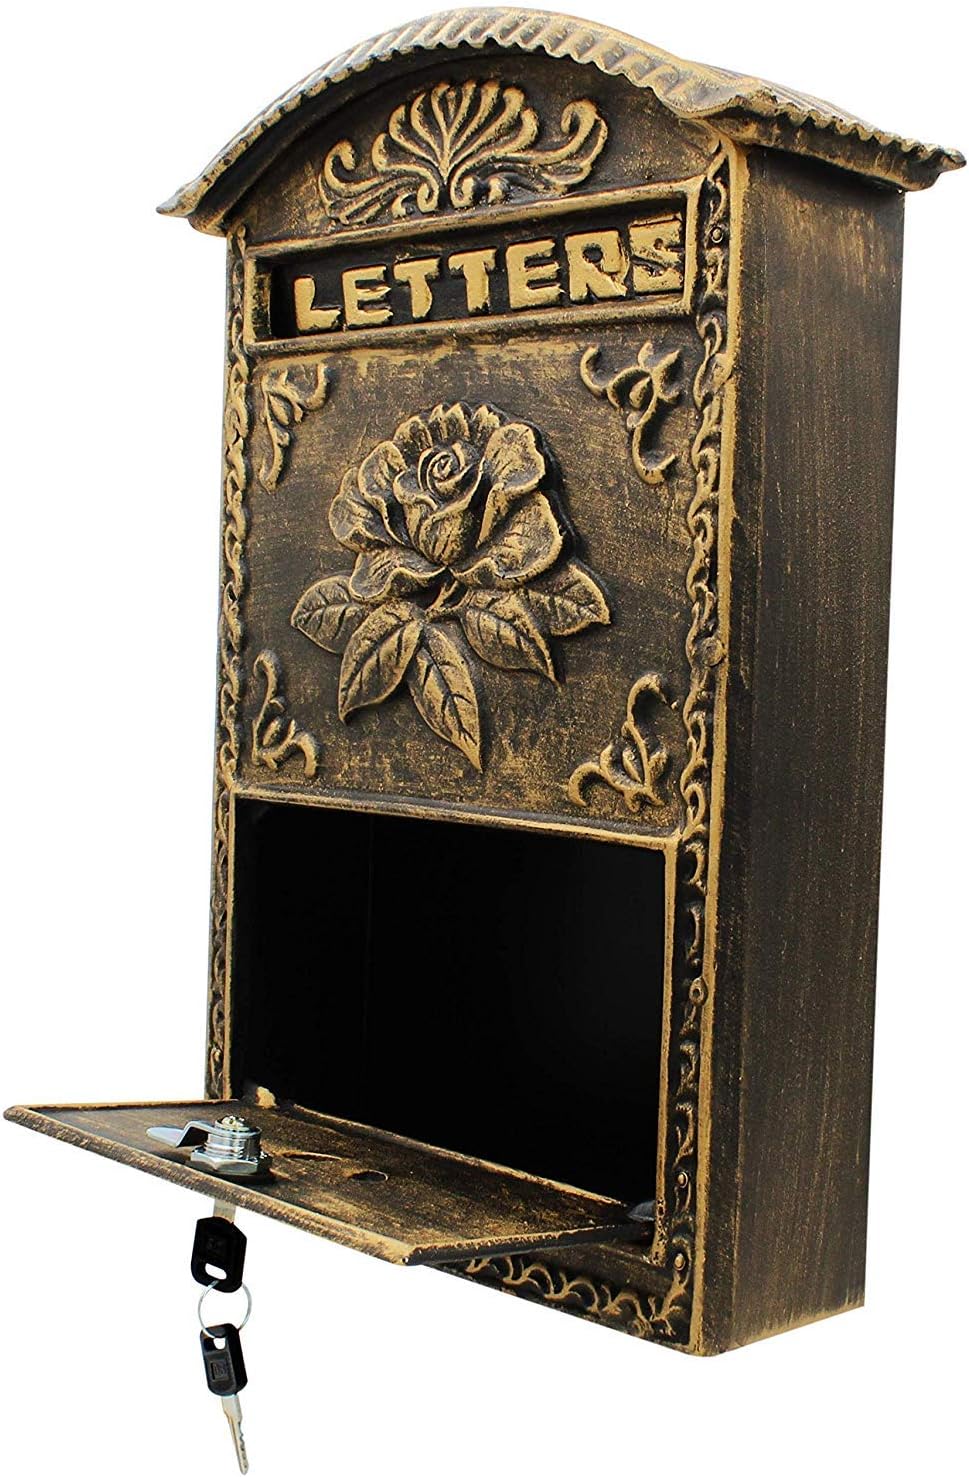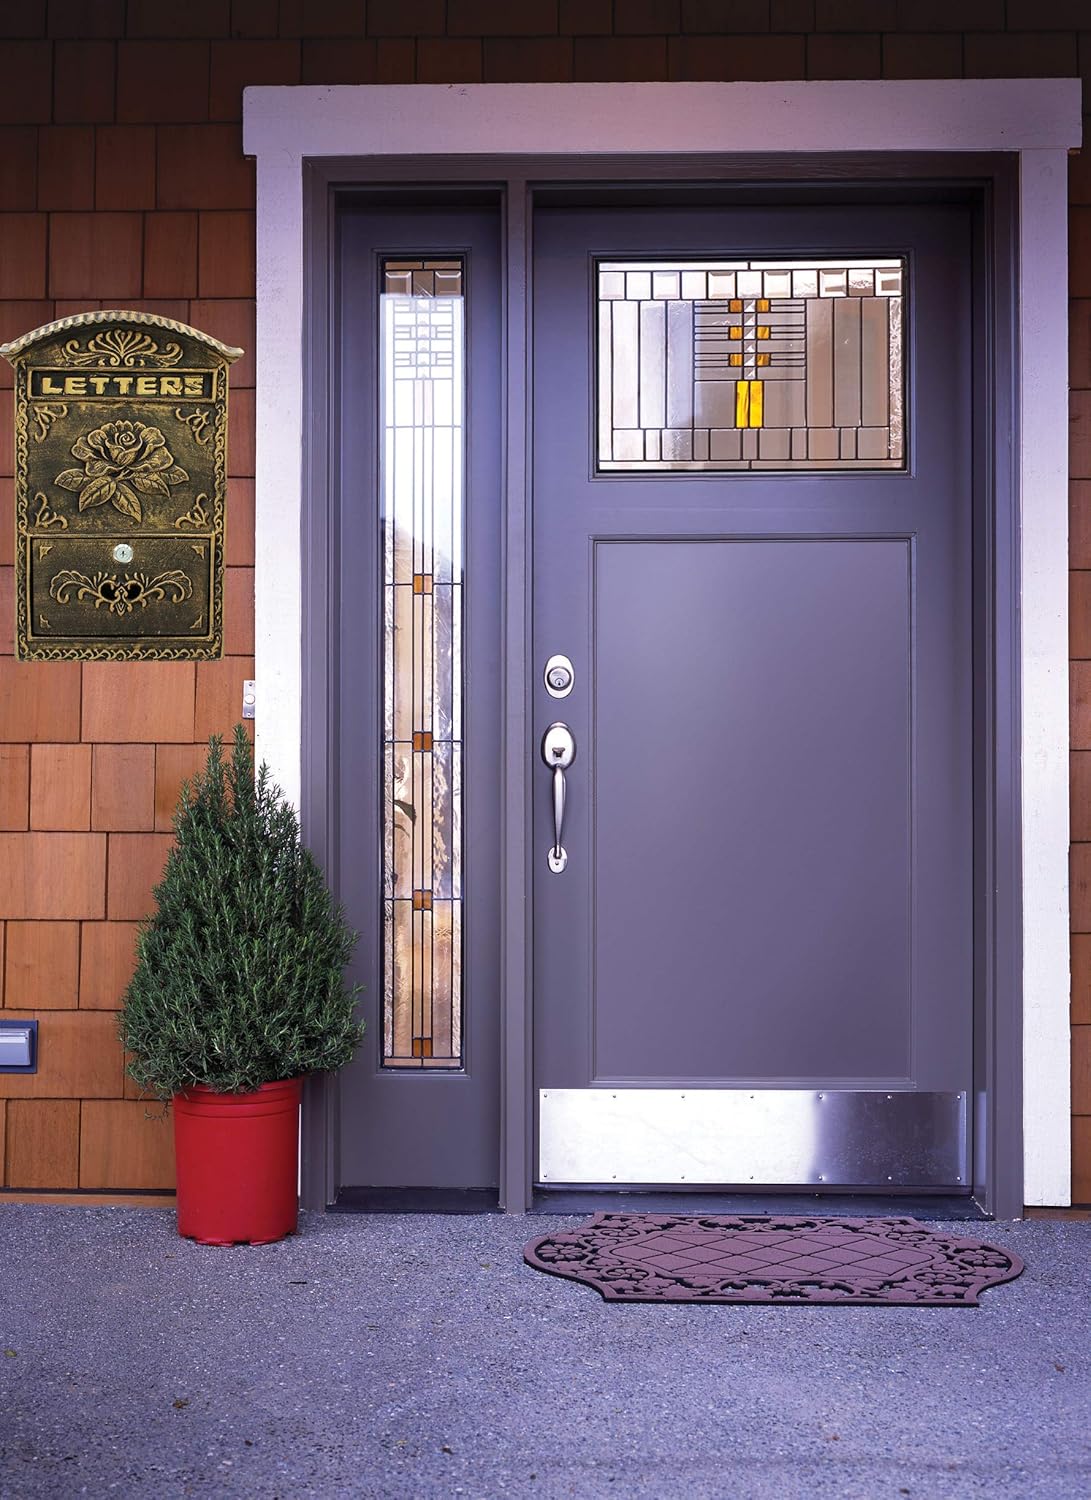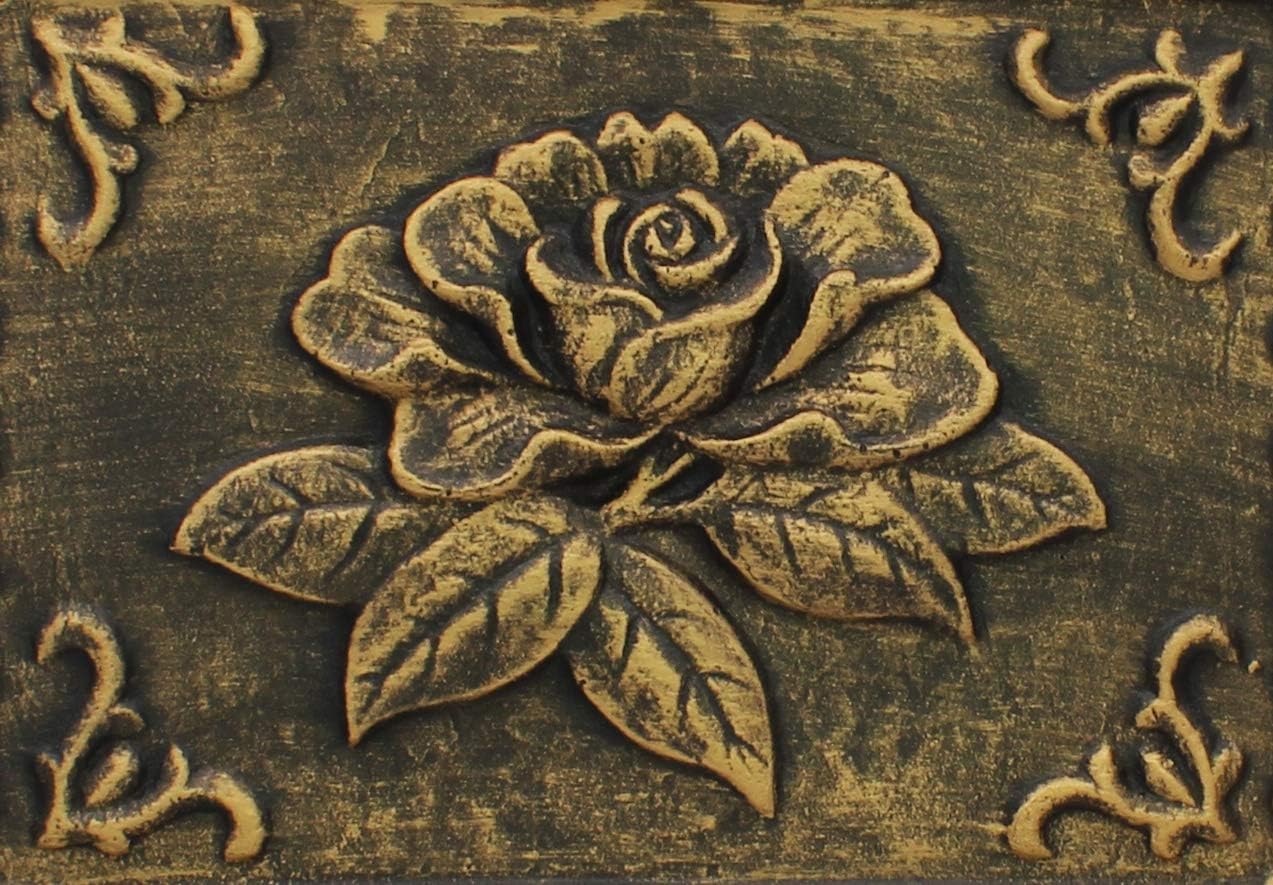
Locking Wall Mounted Mailbox - Bronze Vintage Aluminum with Rose Design Residential Secure Locking Mail Letter Box
Category: Tools & Home Improvement
We are proud to offer our selection of vintage wall mounted mailboxes. Made of high quality aluminum, the secure letter boxes can be easily mounted to provide a safe and secure location for your mail. With different patterns and finishes, you will be sure to find exactly what you need. These Victorian style letter boxes are perfect for residential locations. Complete with a lock and key, you can rest easy knowing that your mail is safe. Add to the look of your home or business with these beautiful and elegant vintage wall mounted mailboxes. Add to cart now and and increase the curb appeal to your home or business!
Features: A mailbox doesn't have to be plain and boring. Choose our decorative wall mounted letter box which features an attractive rose design to complement your external decor | Our wall mounted letterbox is bronze in color which gives it a real vintage feel. This shabby chic design will look good on the outside of any home, gate or wall | We've ensured that your mail is safe at all times. Our locking mailboxes for outside come with a separate key that you can keep with you for emptying your mail | Measuring 9.5 x 4 x 16.5 inches and weighing just 5.6 pounds, it's lightweight and perfectly sized for any exterior wall. Full size letters will fit this mail box easily | Surprise a friend or loved one who is moving into their new home with the ultimate new home gift. It makes an attractive alternative to the standard mailboxes everyone else has